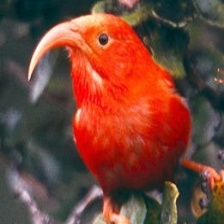
Species: IWI
Scientific name:  VESTIARIA COCCINEA.